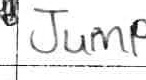
Label: jump